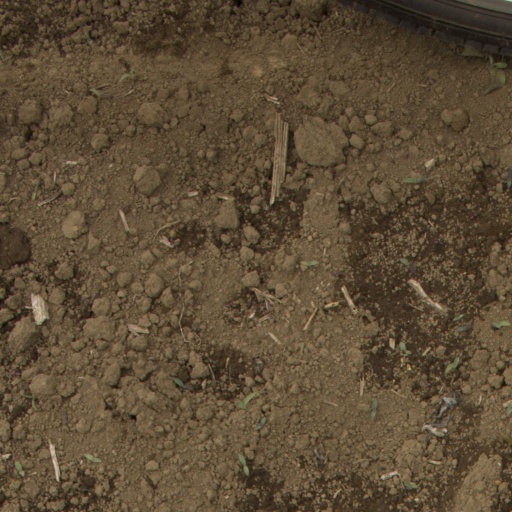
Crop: Jerusalem artichoke